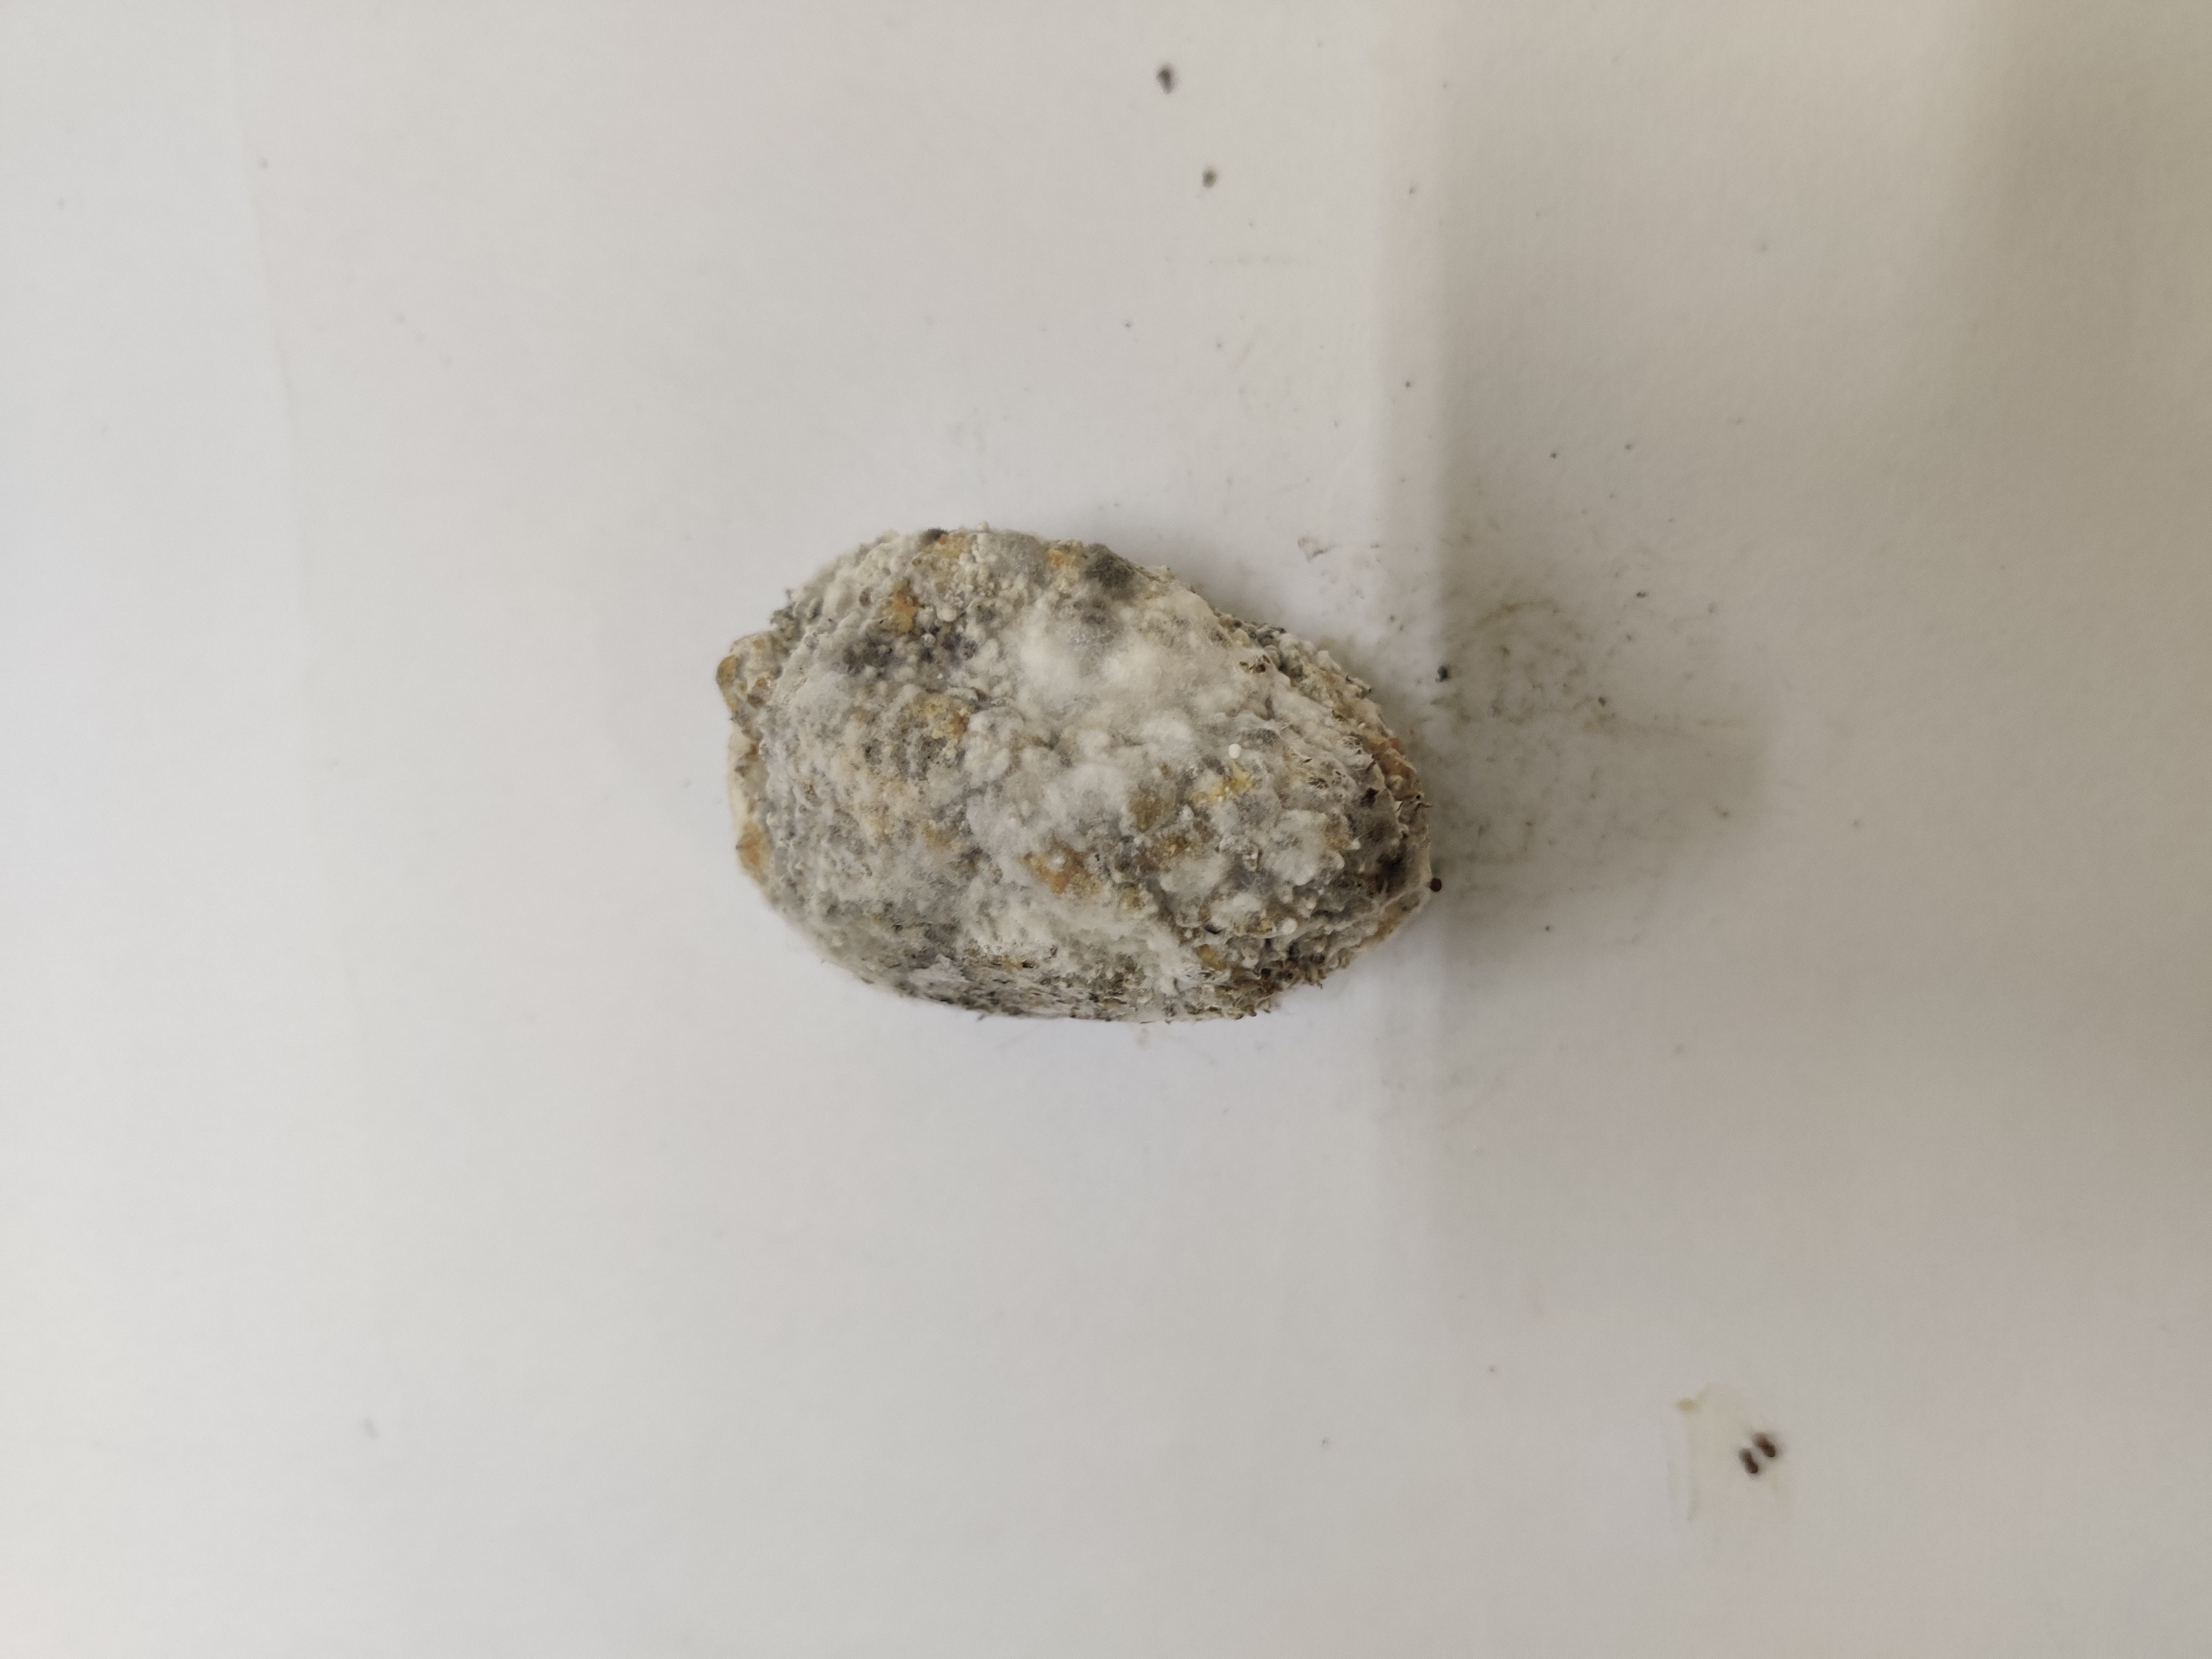
Crop: Spiny Gourd
Condition: Damaged